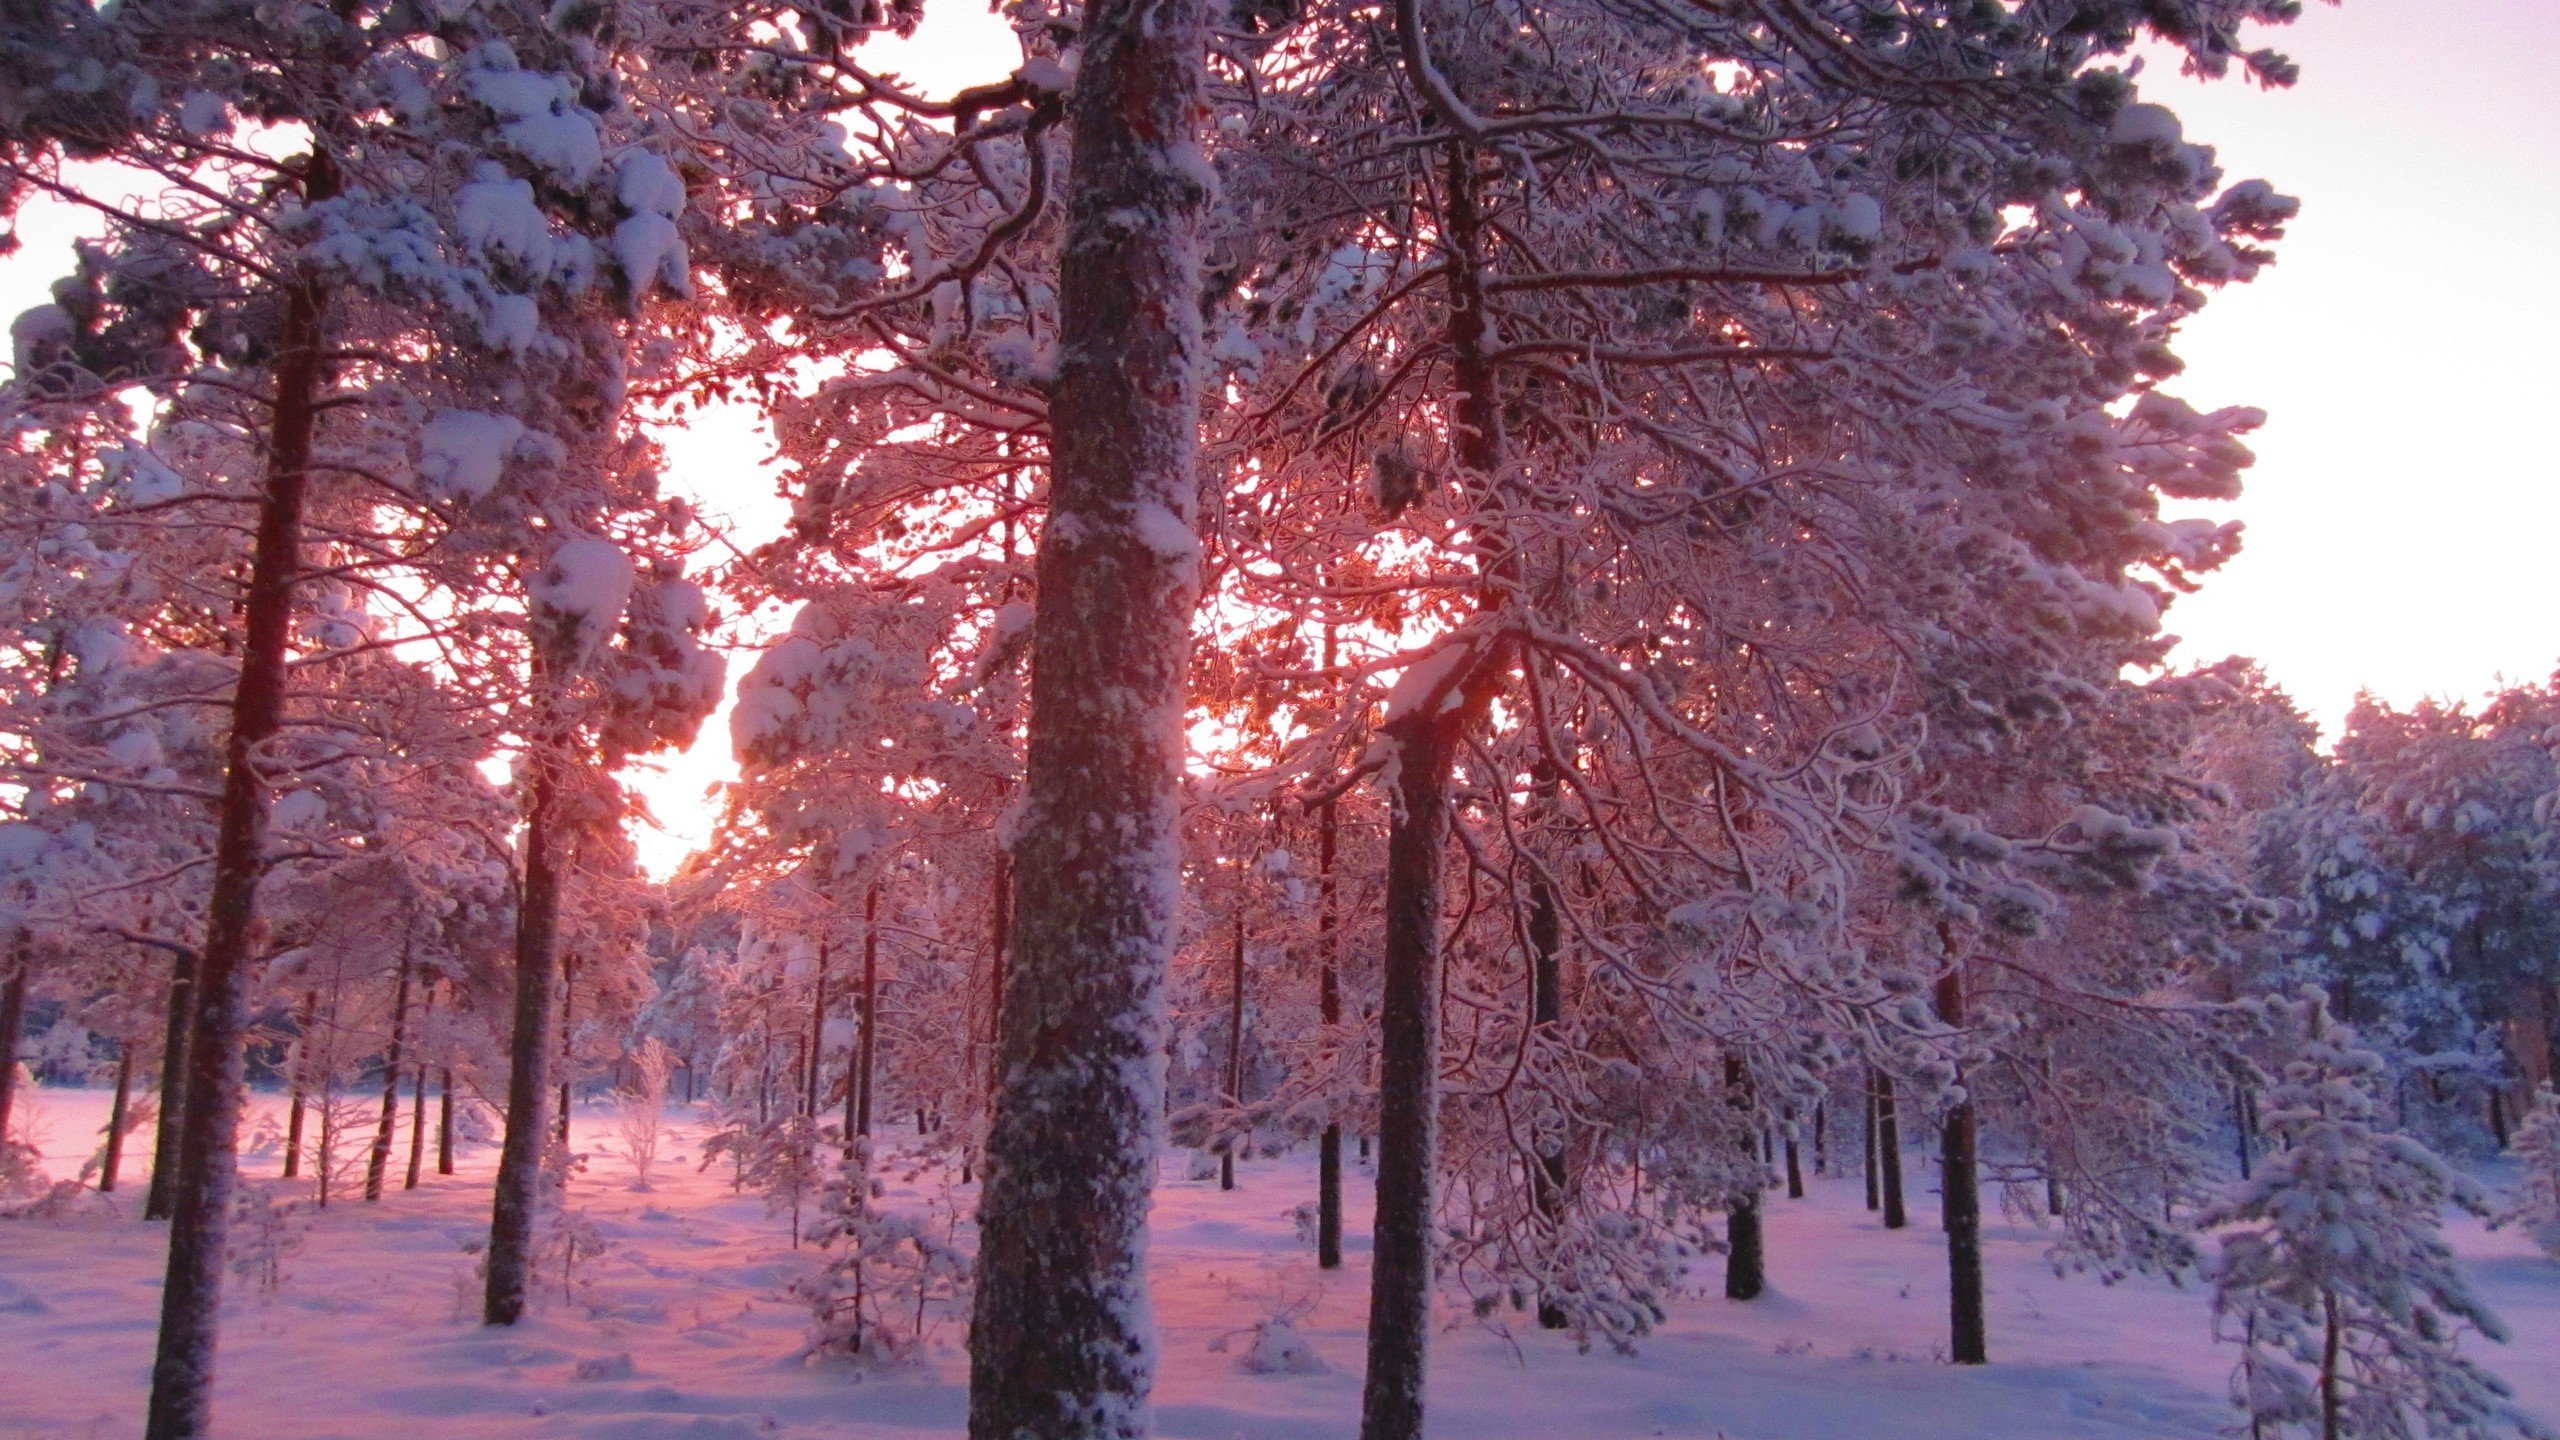
winter, mountains, snow, sky, natural landscape, twig, wood, trunk, tree, deciduous, landscape, Tints and shades, forest, event, grove, temperate broadleaf and mixed forest, woodland, freezing, larch, conifer, evening, Northern hardwood forest, precipitation, frost, plant stem, spruce fir forest, tropical and subtropical coniferous forests, temperate coniferous forest, magenta, pine family, peach, fir